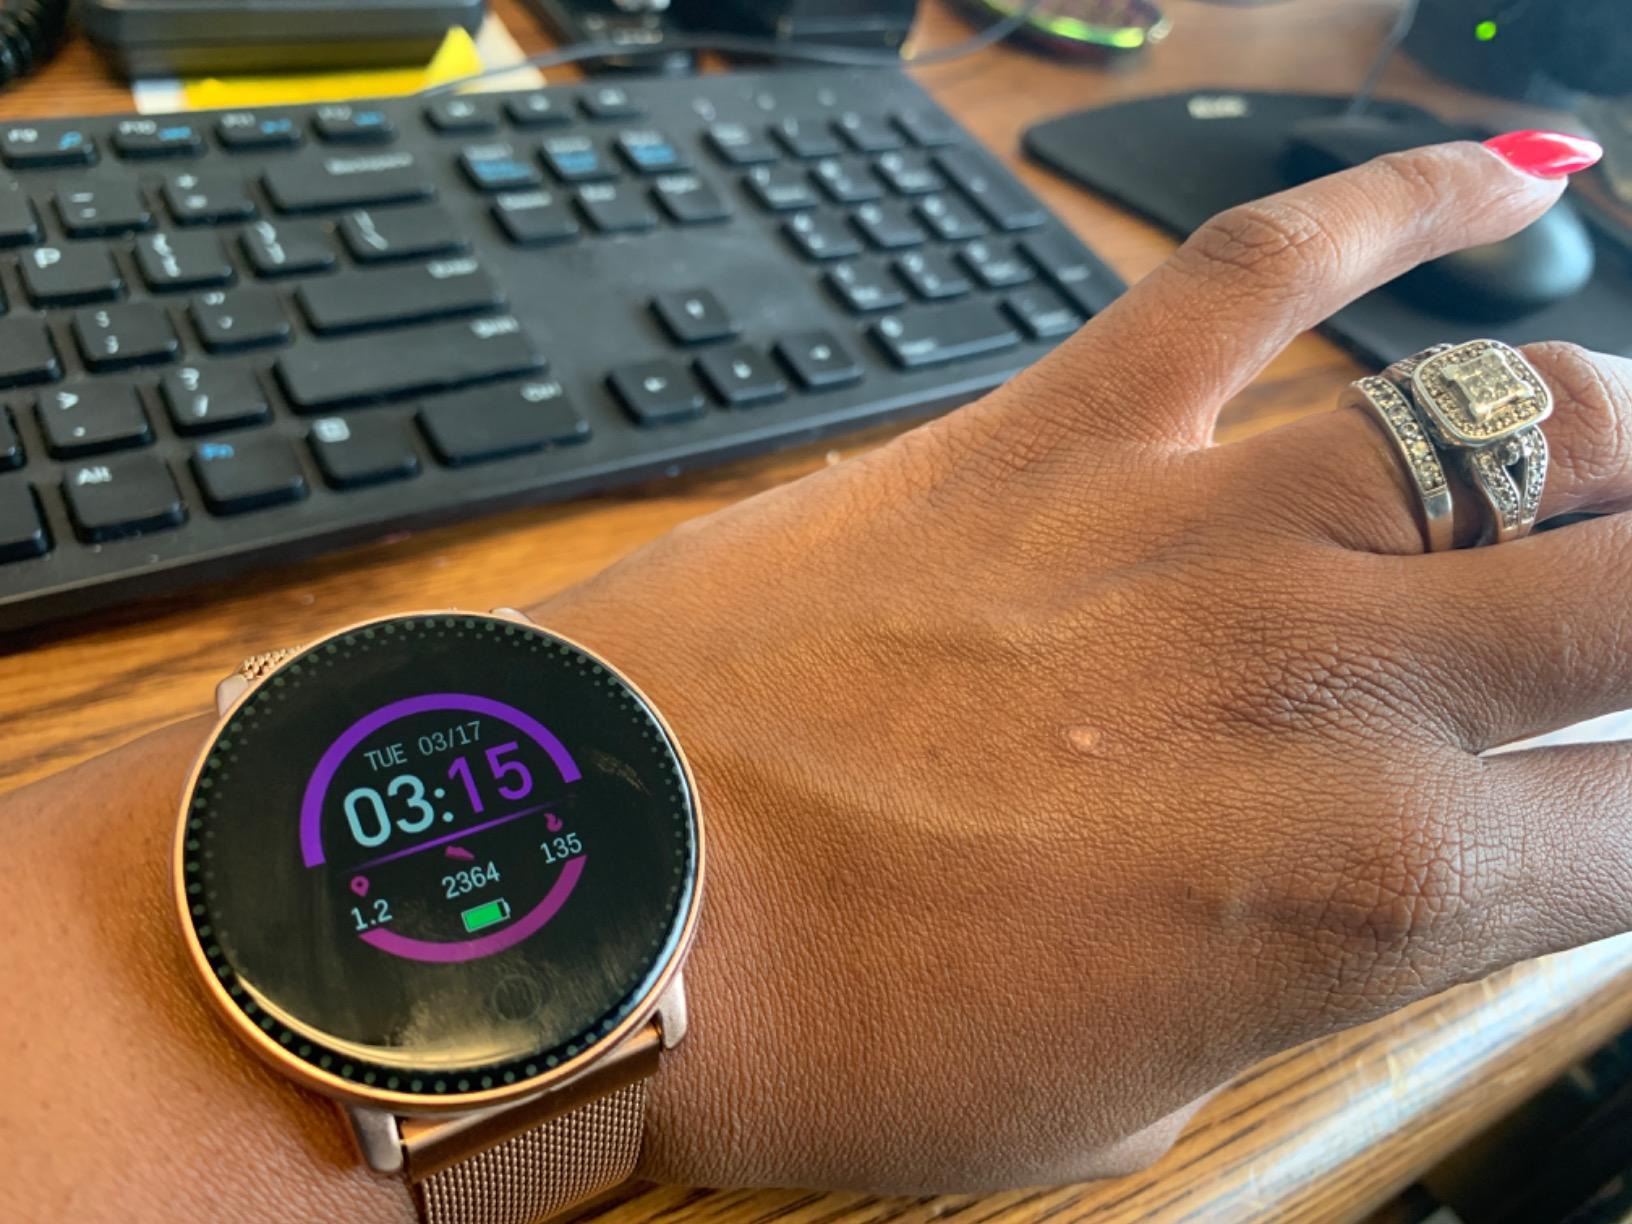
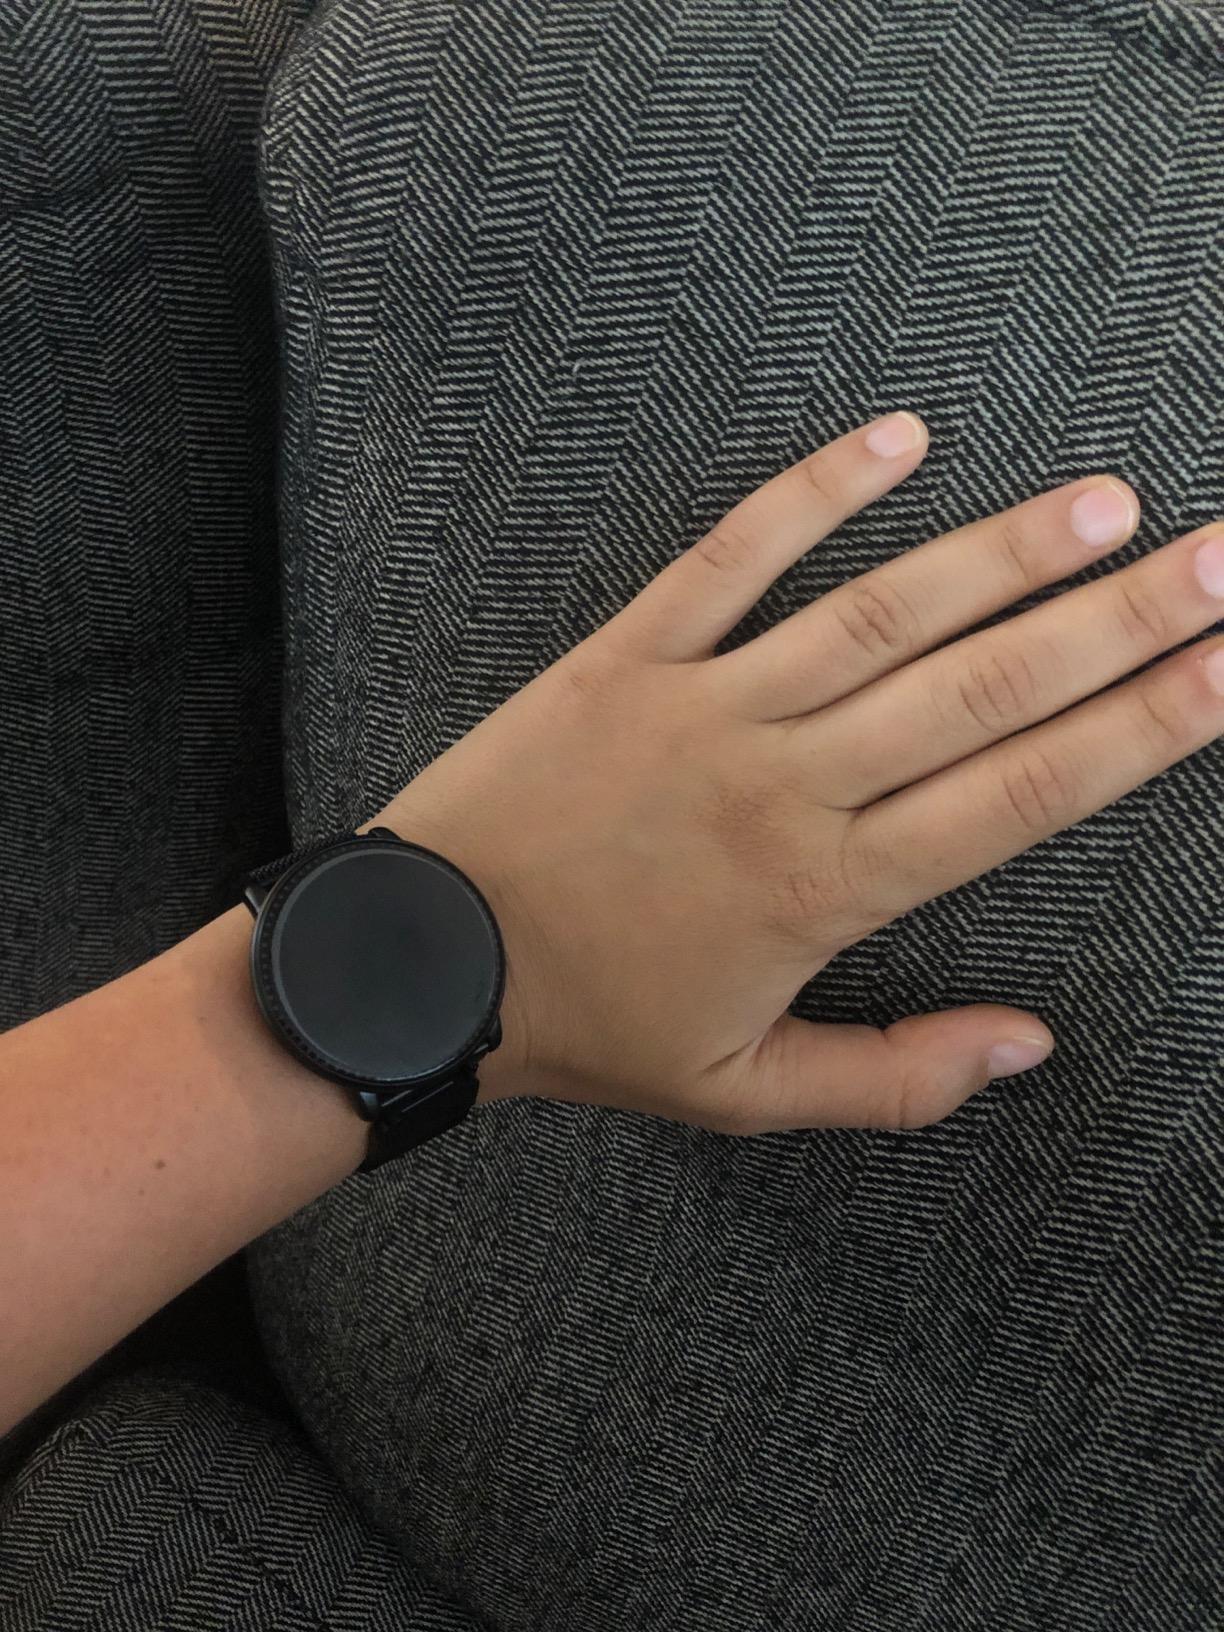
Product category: smartwatch
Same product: no